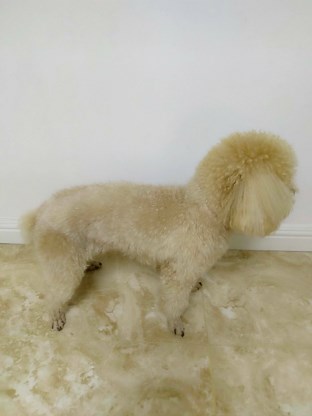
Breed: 7449-n000128-teddy